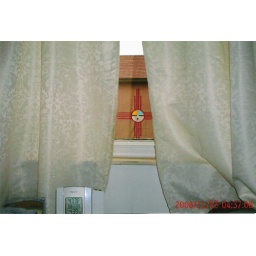
Zia Sun Face as seen from the window beside my bed